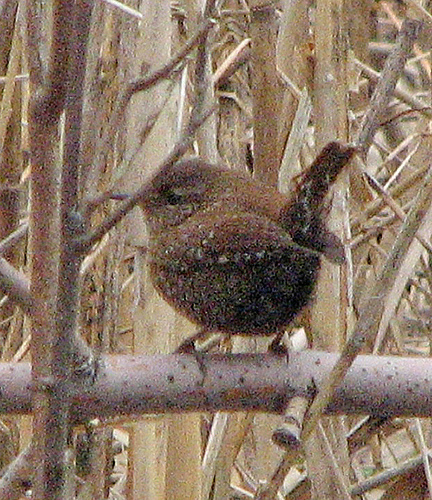
this small bird has a small brown head with a short pointed break, and a round brown body with white dots. on its wings.
this stout bird has fluffy brown plumage, a short neck and long gray bill.
this bird has a small round body with a short black bill, and is covered in brown feathers.
this small bird is puffy and has a brown bodya small sized bird that has tones of brown with white spotsthe is colorful bird has a brown fat body with short feet
this bird has wings that are brown and has a rotund belly
this small, fat bird has brown feathers with small specks of white feathers.
a small bird with a brown coloring and a thin beak.
this bird is brown with white and has a long, pointy beak.
Species: Winter Wren